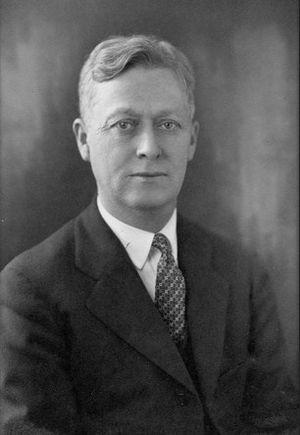
Carrington Bonsor Williams est un entomologiste et un écologue anglais mieux connu sous le nom de C. B. Williams ou ses initiales C.B